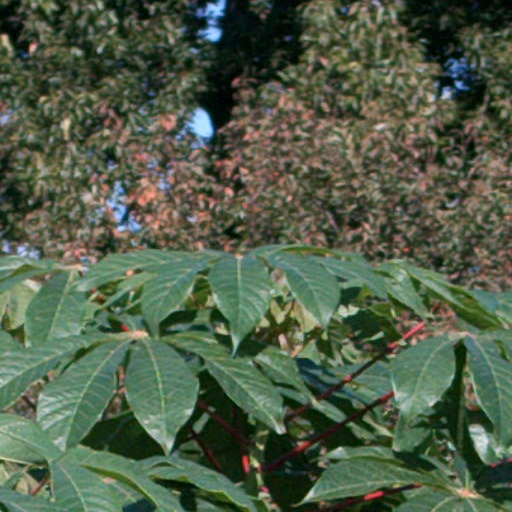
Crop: cassava